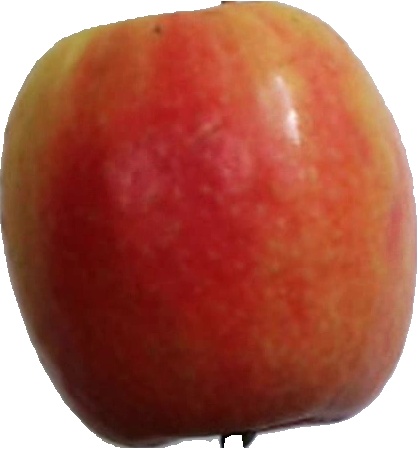
Label: apple_pink_lady_1